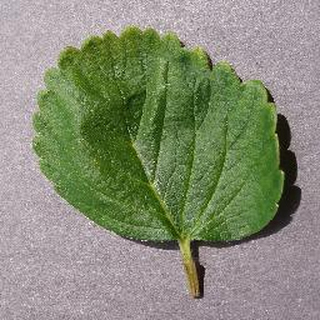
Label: healthy_strawberry